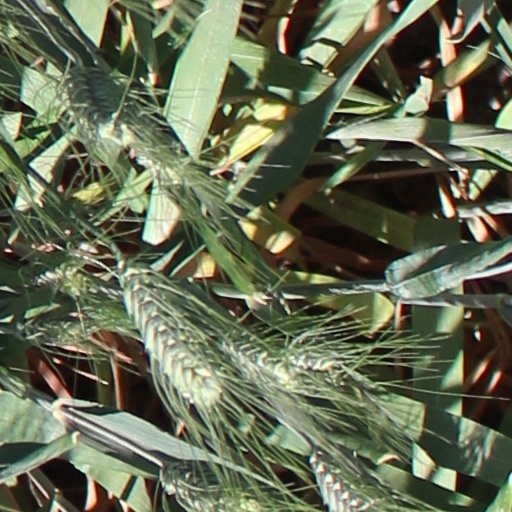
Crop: wheat